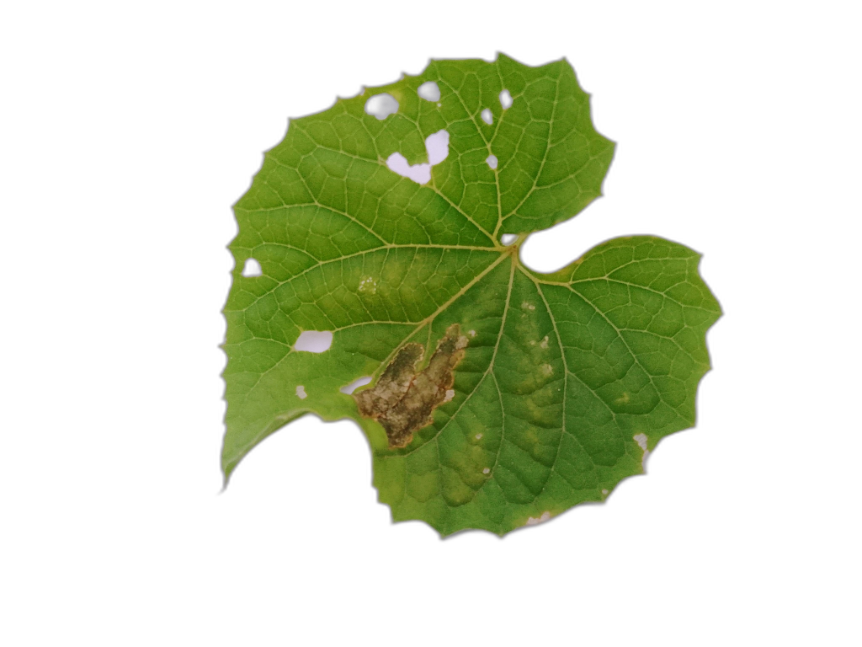
Crop: Zucchini
Label: Angular_Leaf_Spot